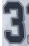
Number: 3